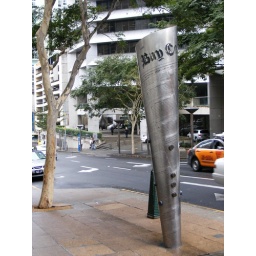
This was by a newspaper building I think. (Its a statue of a rolled up newspaper in case you hadn't realised.